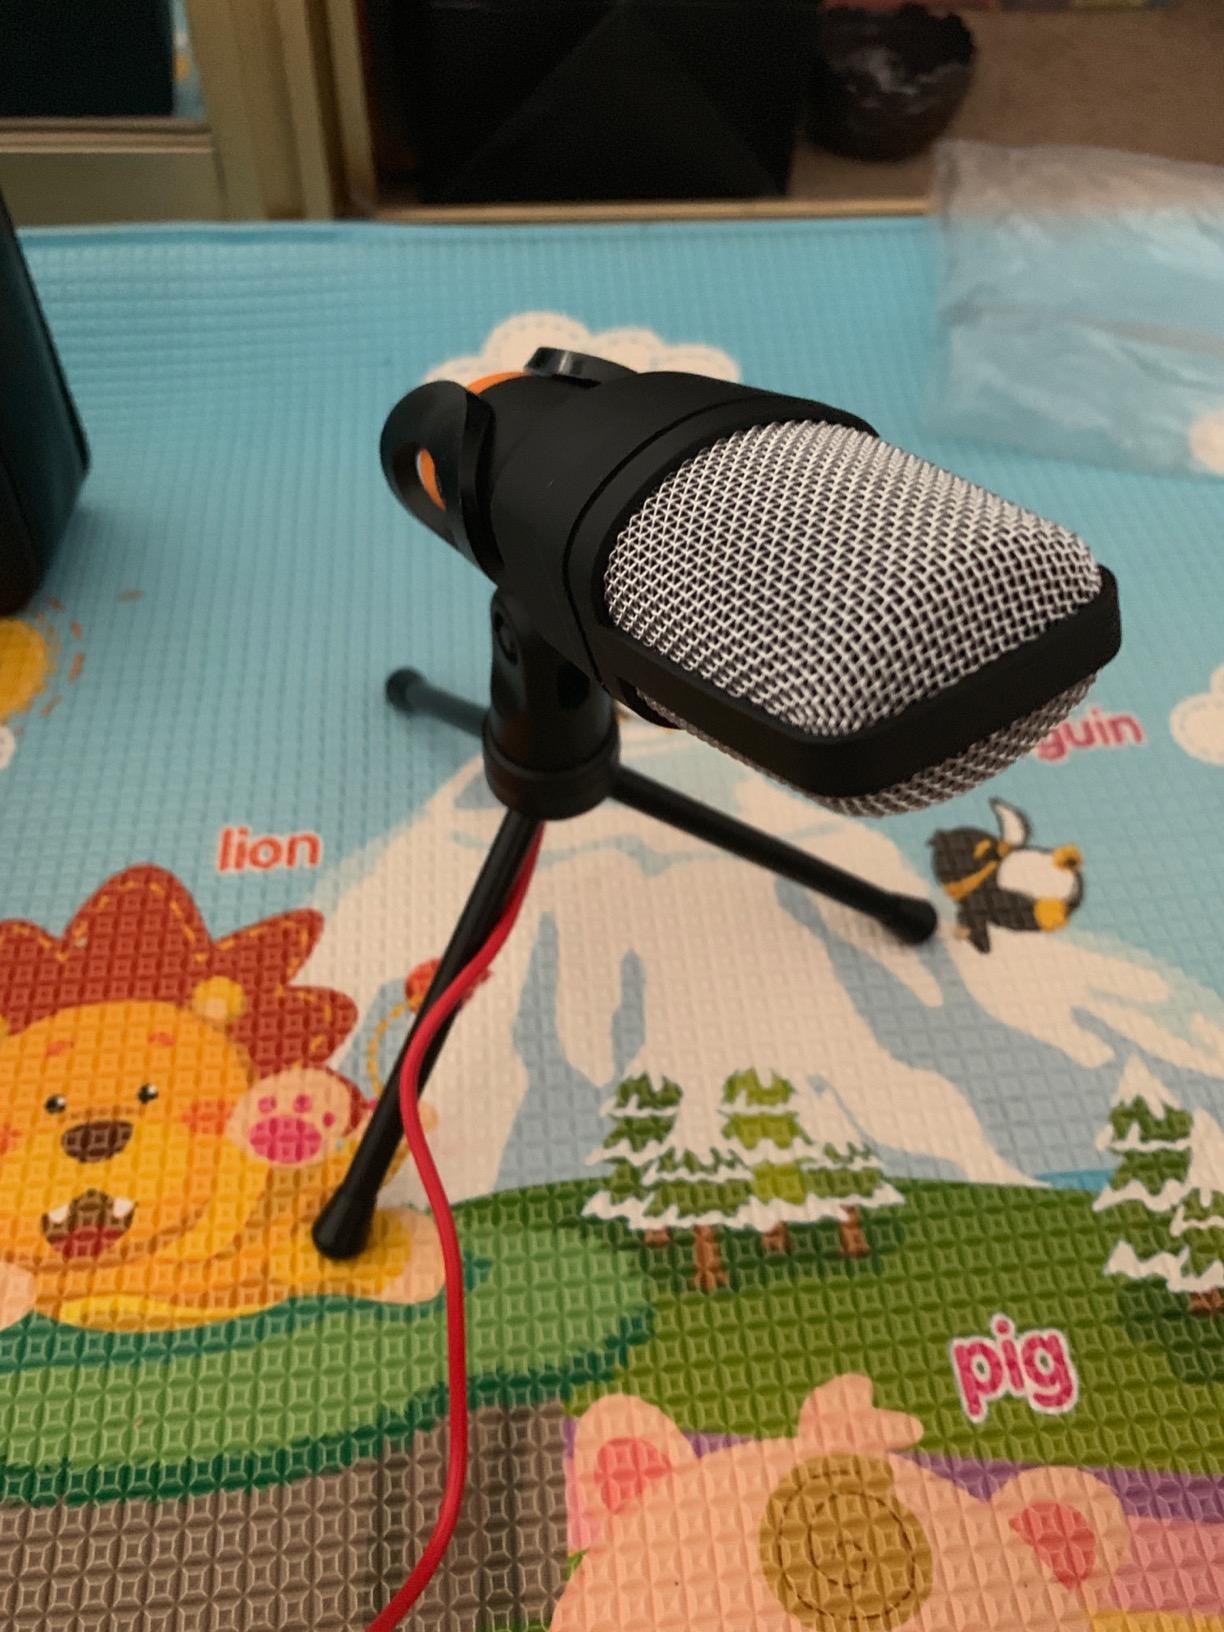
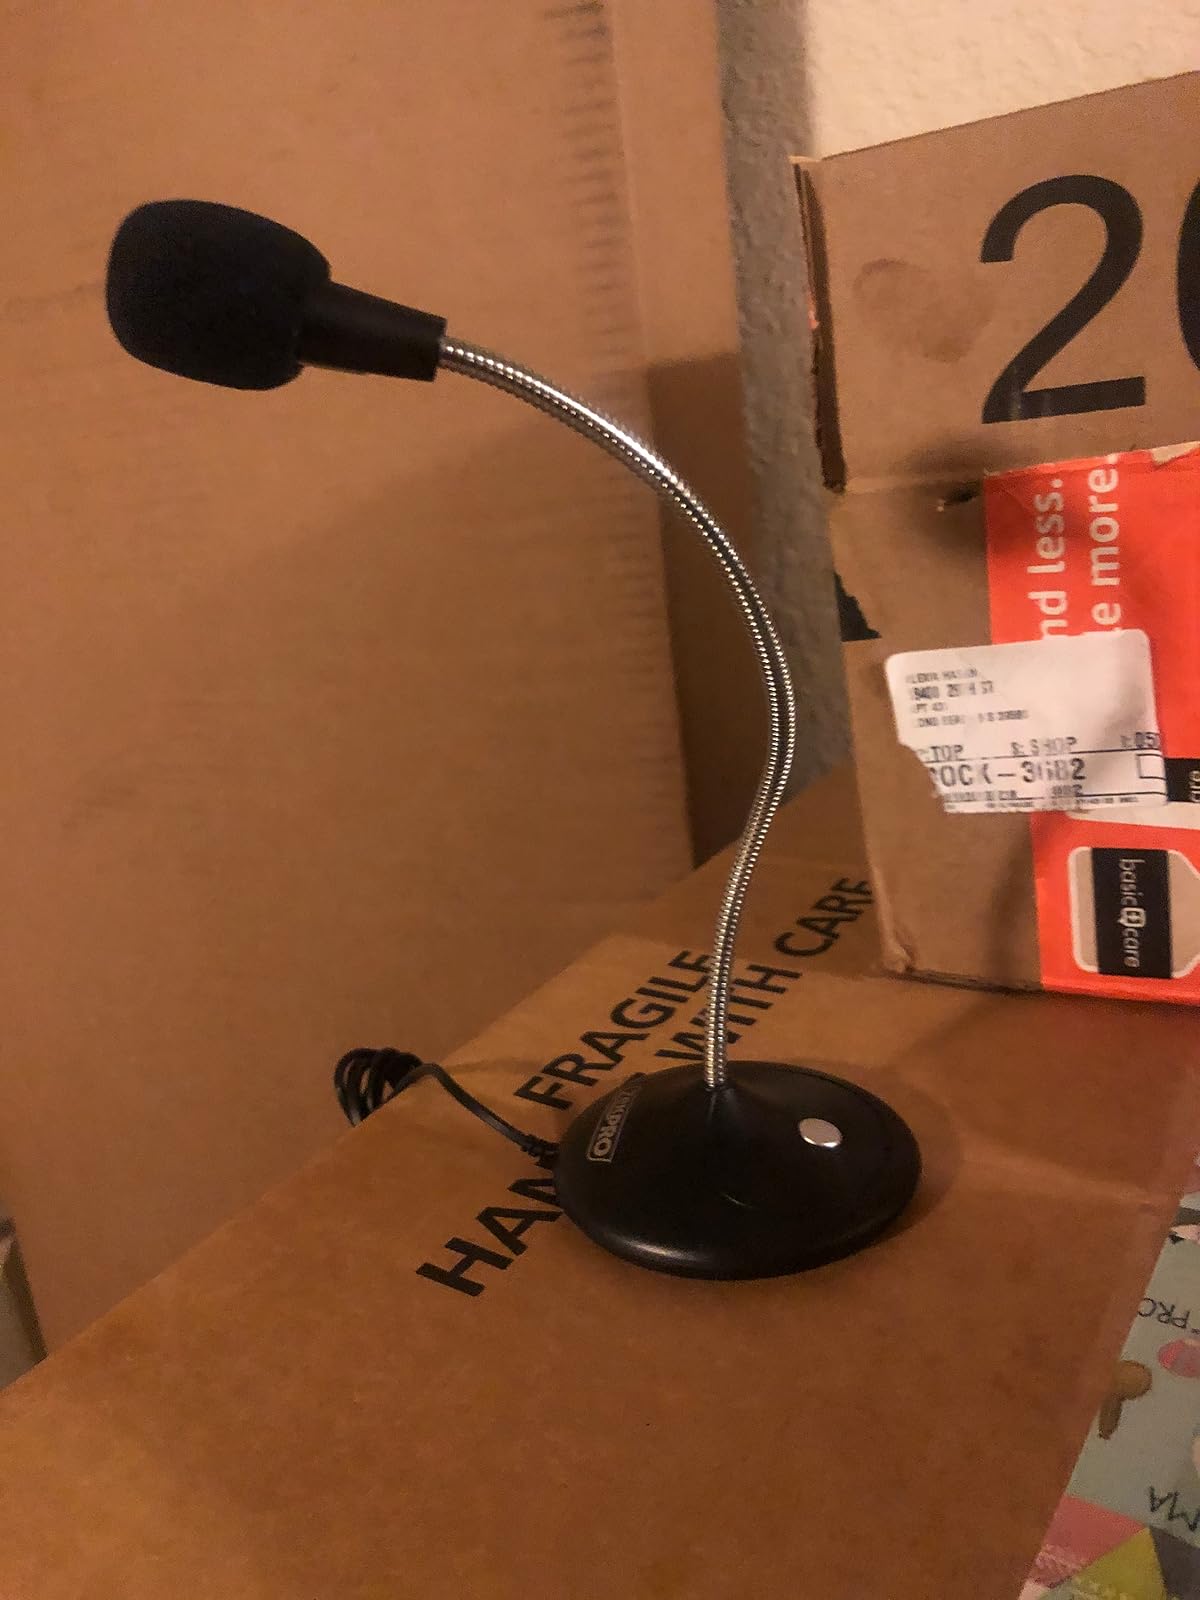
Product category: microphone
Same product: no